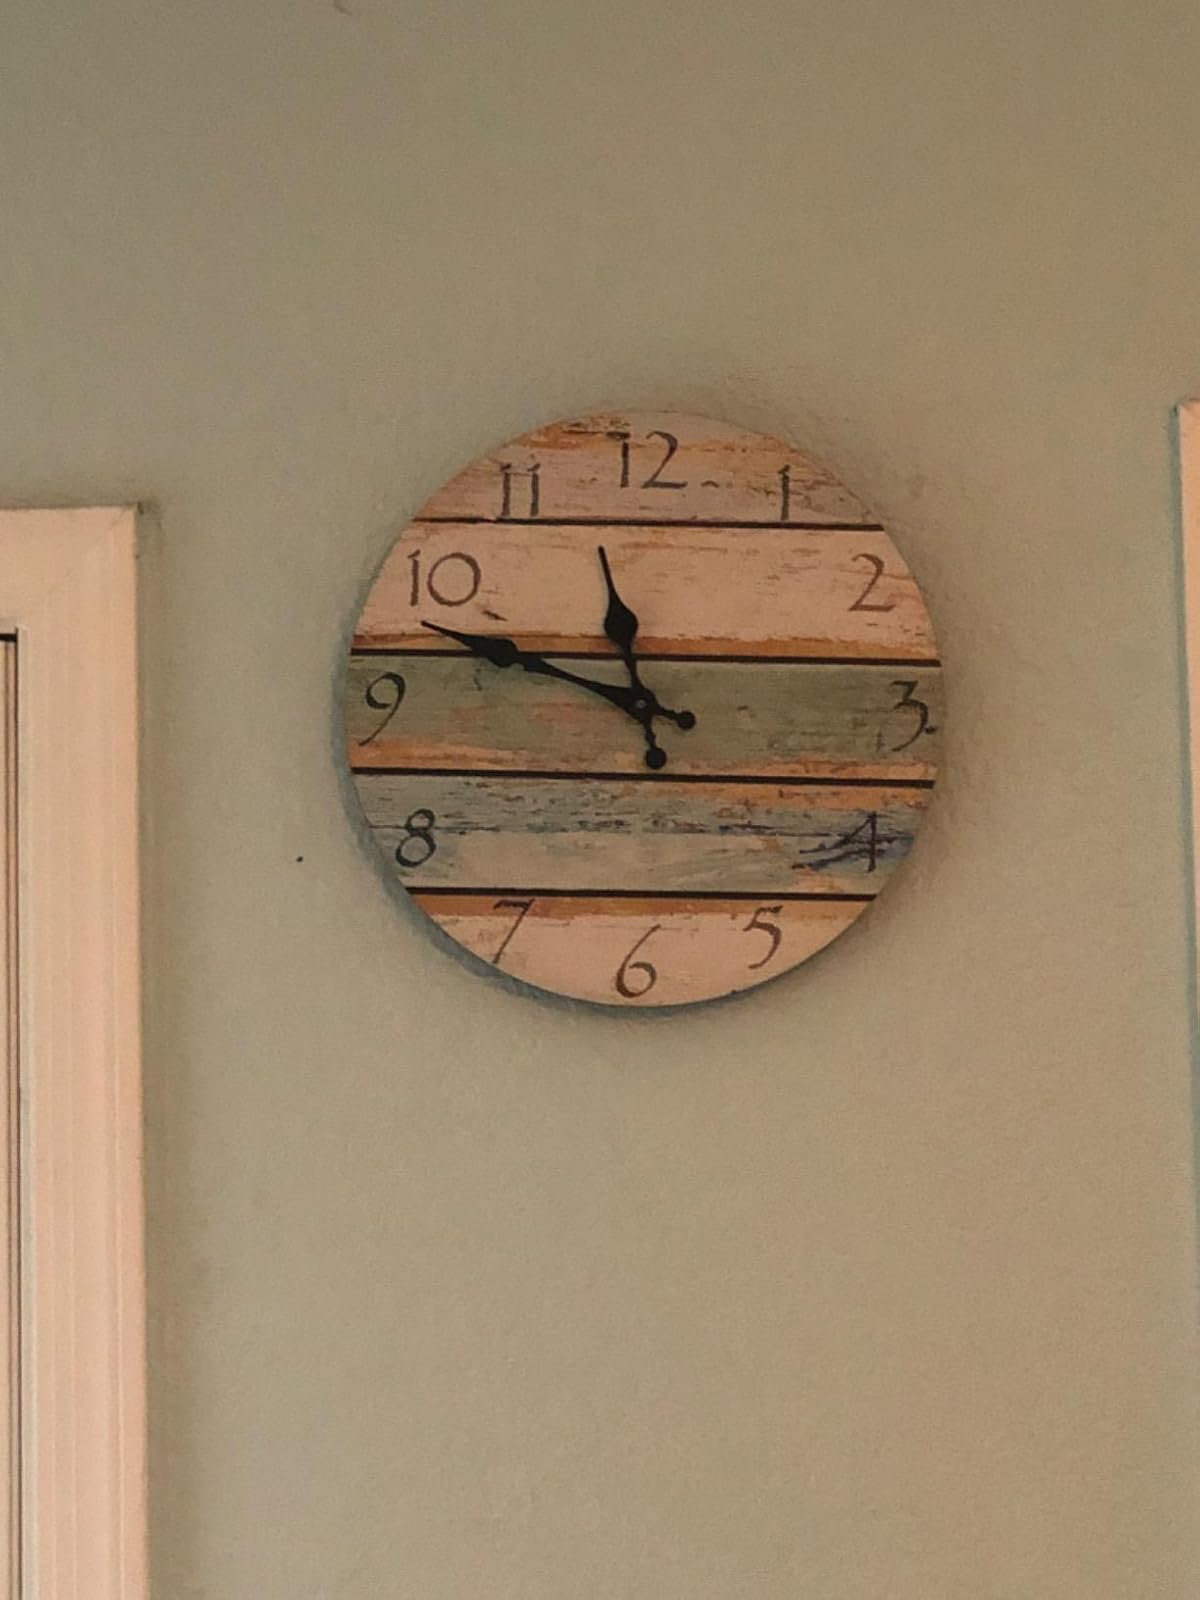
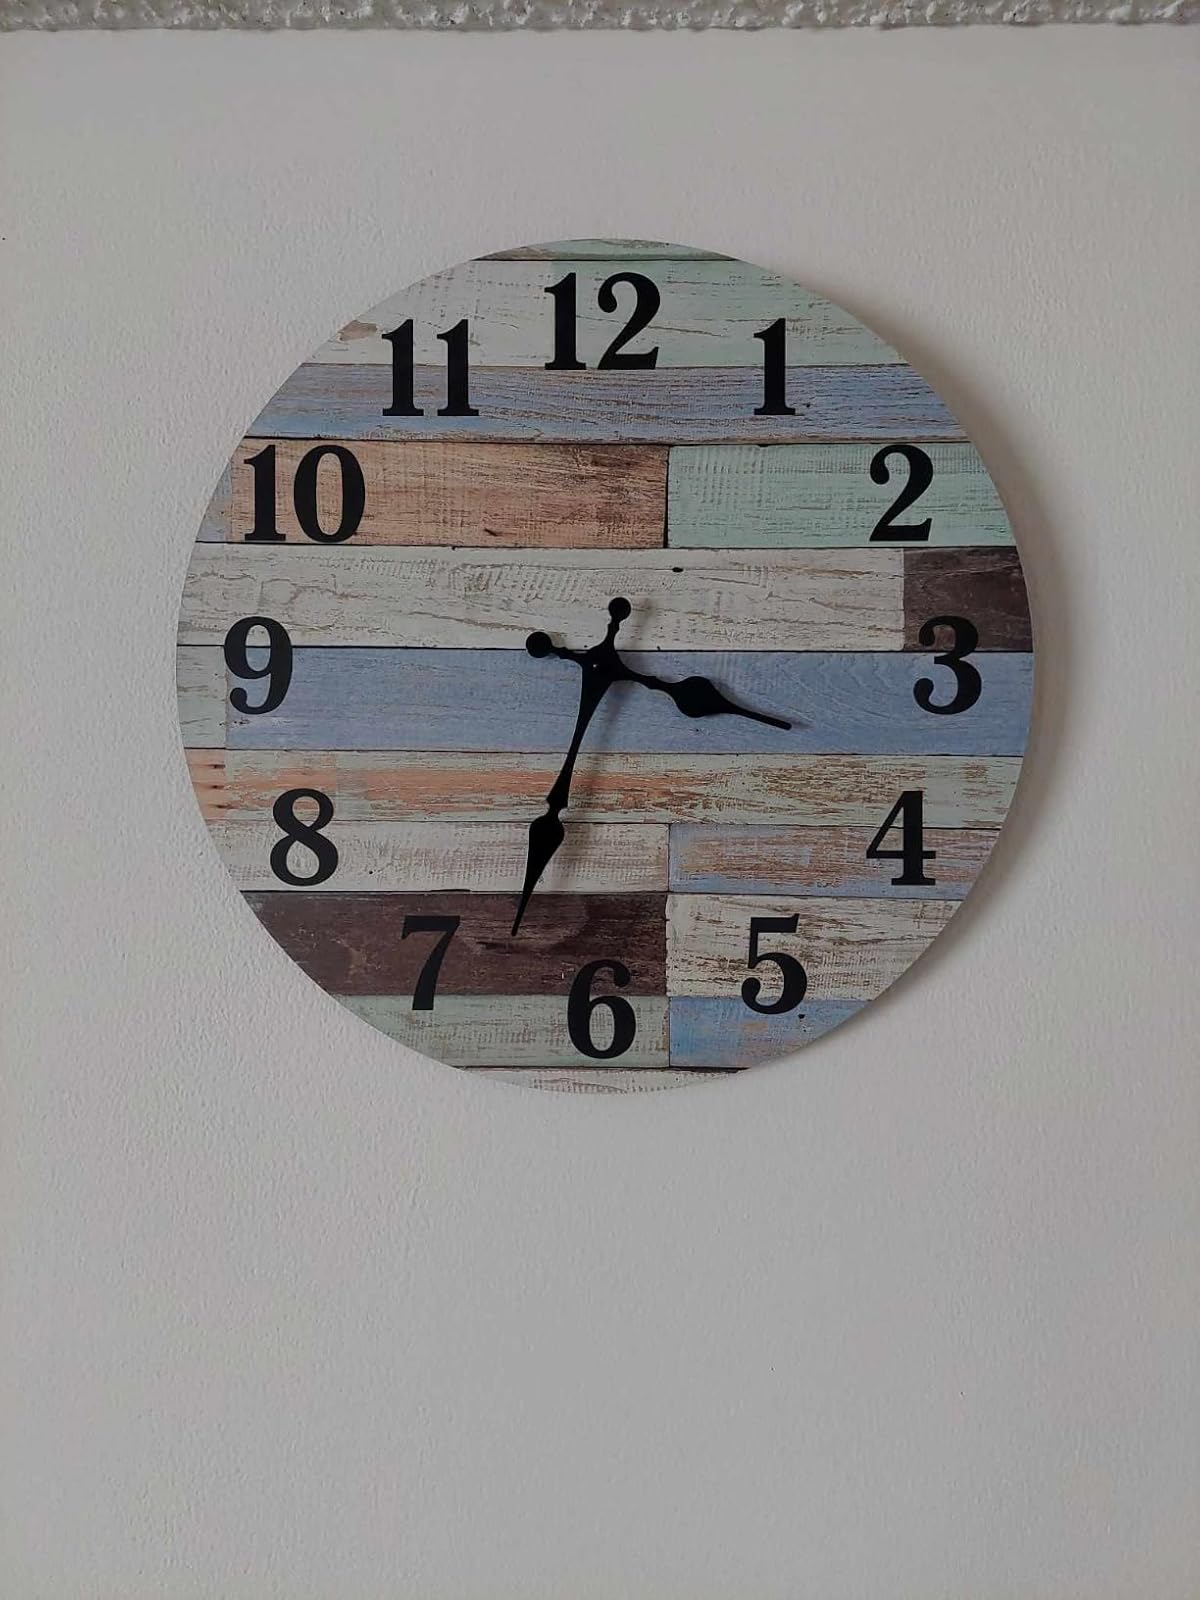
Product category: clock
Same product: no